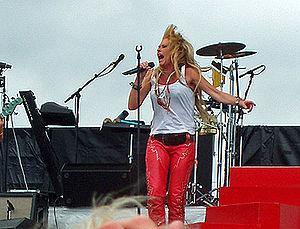
Sanne Salomonsen est une chanteuse de pop rock danoise et fille de l'ornithologue Finn Salomonsen.